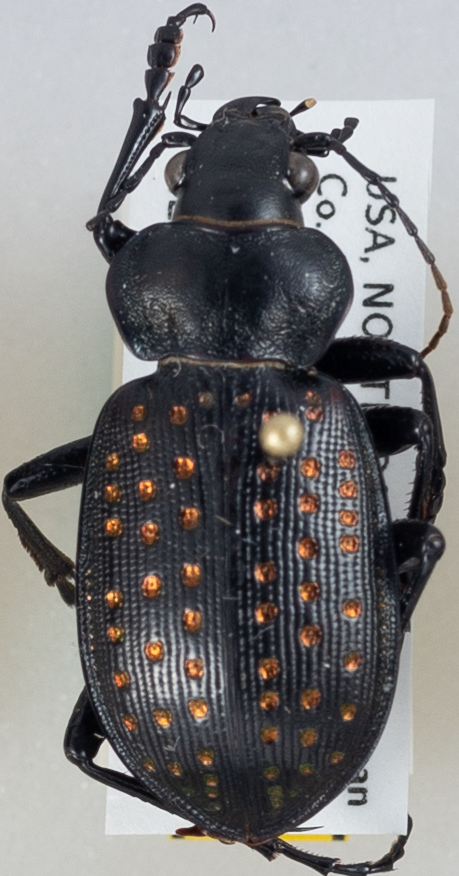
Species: Calosoma calidum
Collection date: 2020-06-16
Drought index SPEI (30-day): -2.09
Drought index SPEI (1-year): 2.09
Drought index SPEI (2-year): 2.09